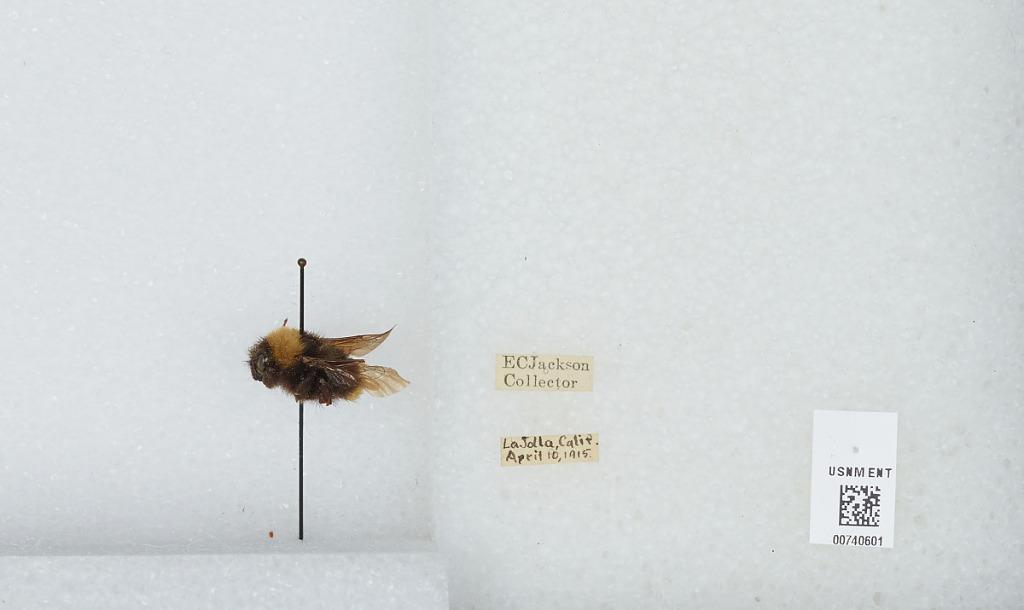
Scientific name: Bombus (Fervidobombus) californicus Smith
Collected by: E. Jackson
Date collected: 1915-4-10
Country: United States
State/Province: California
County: San Diego
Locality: La Jolla
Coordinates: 32.84, -117.277